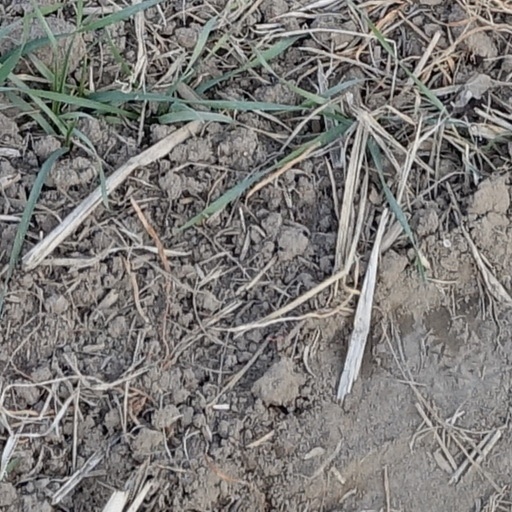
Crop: wheat